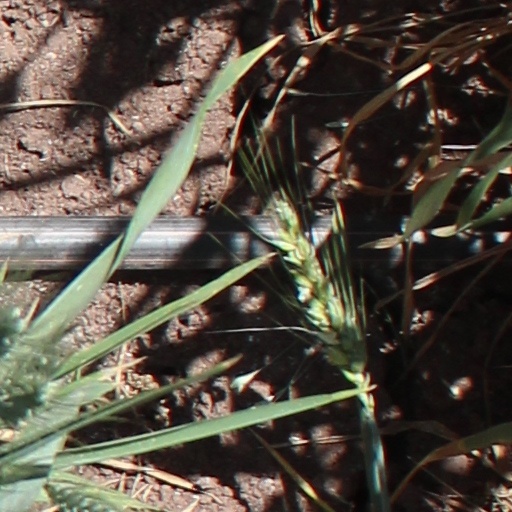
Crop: wheat